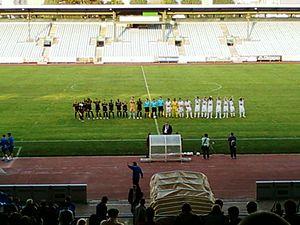
Présentation des équipes lors du match UJA Alfortville - SC Bastia du 30 avril 2011
La saison 2010-2011 du Racing Club de Strasbourg voit le club disputer la treizième édition du Championnat de France de football National, championnat auquel le club participe pour la première fois de son histoire, ceci après avoir terminé 19ᵉ de Ligue 2 à l'issue de la saison 2009-2010, qui a été particulièrement chaotique.